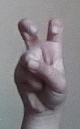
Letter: toot